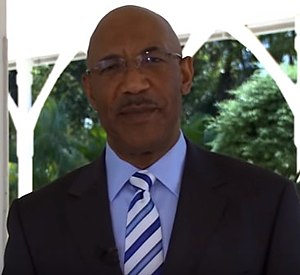
Patrick Allen (politiker)
Patrick Linton Allen
Sir Patrick Linton Allen er generalguvernør af Jamaica.